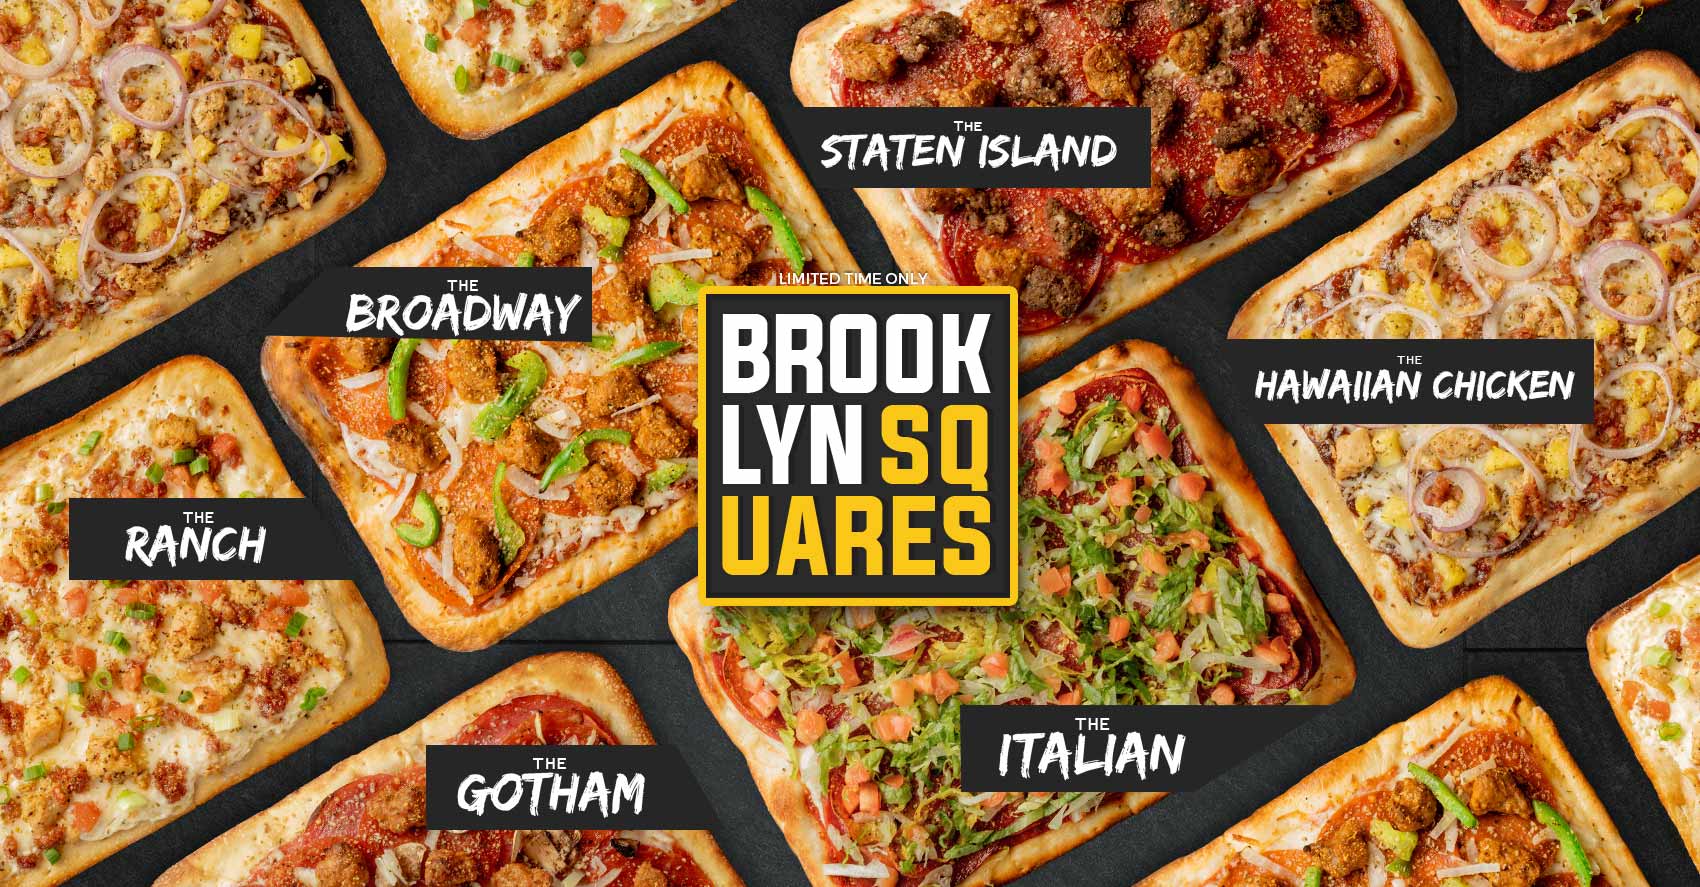
Dish: pizza